Brother Blood

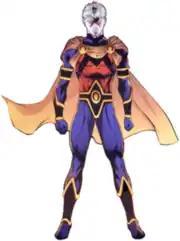
The second Brother Blood, art by Tony Daniel.

After recovering and returning to his cult, Blood VIII is killed by his young son, who assumes the role. He exhibits additional vampiric abilities and reveals that the Cult of Blood is based on the worship of Trigon. As a result, he unsuccessfully attempts to marry Raven, Trigon's daughter.